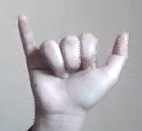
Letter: ya